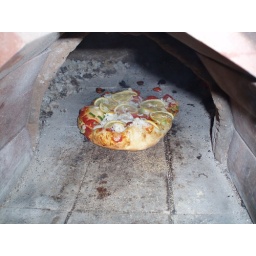
Crab pizza in the oven